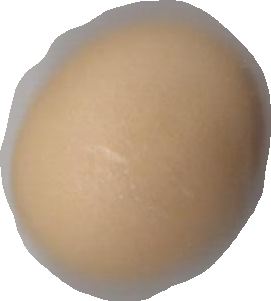
Variety: Grobogan